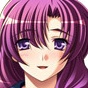
Portrait style: Anime Portrait